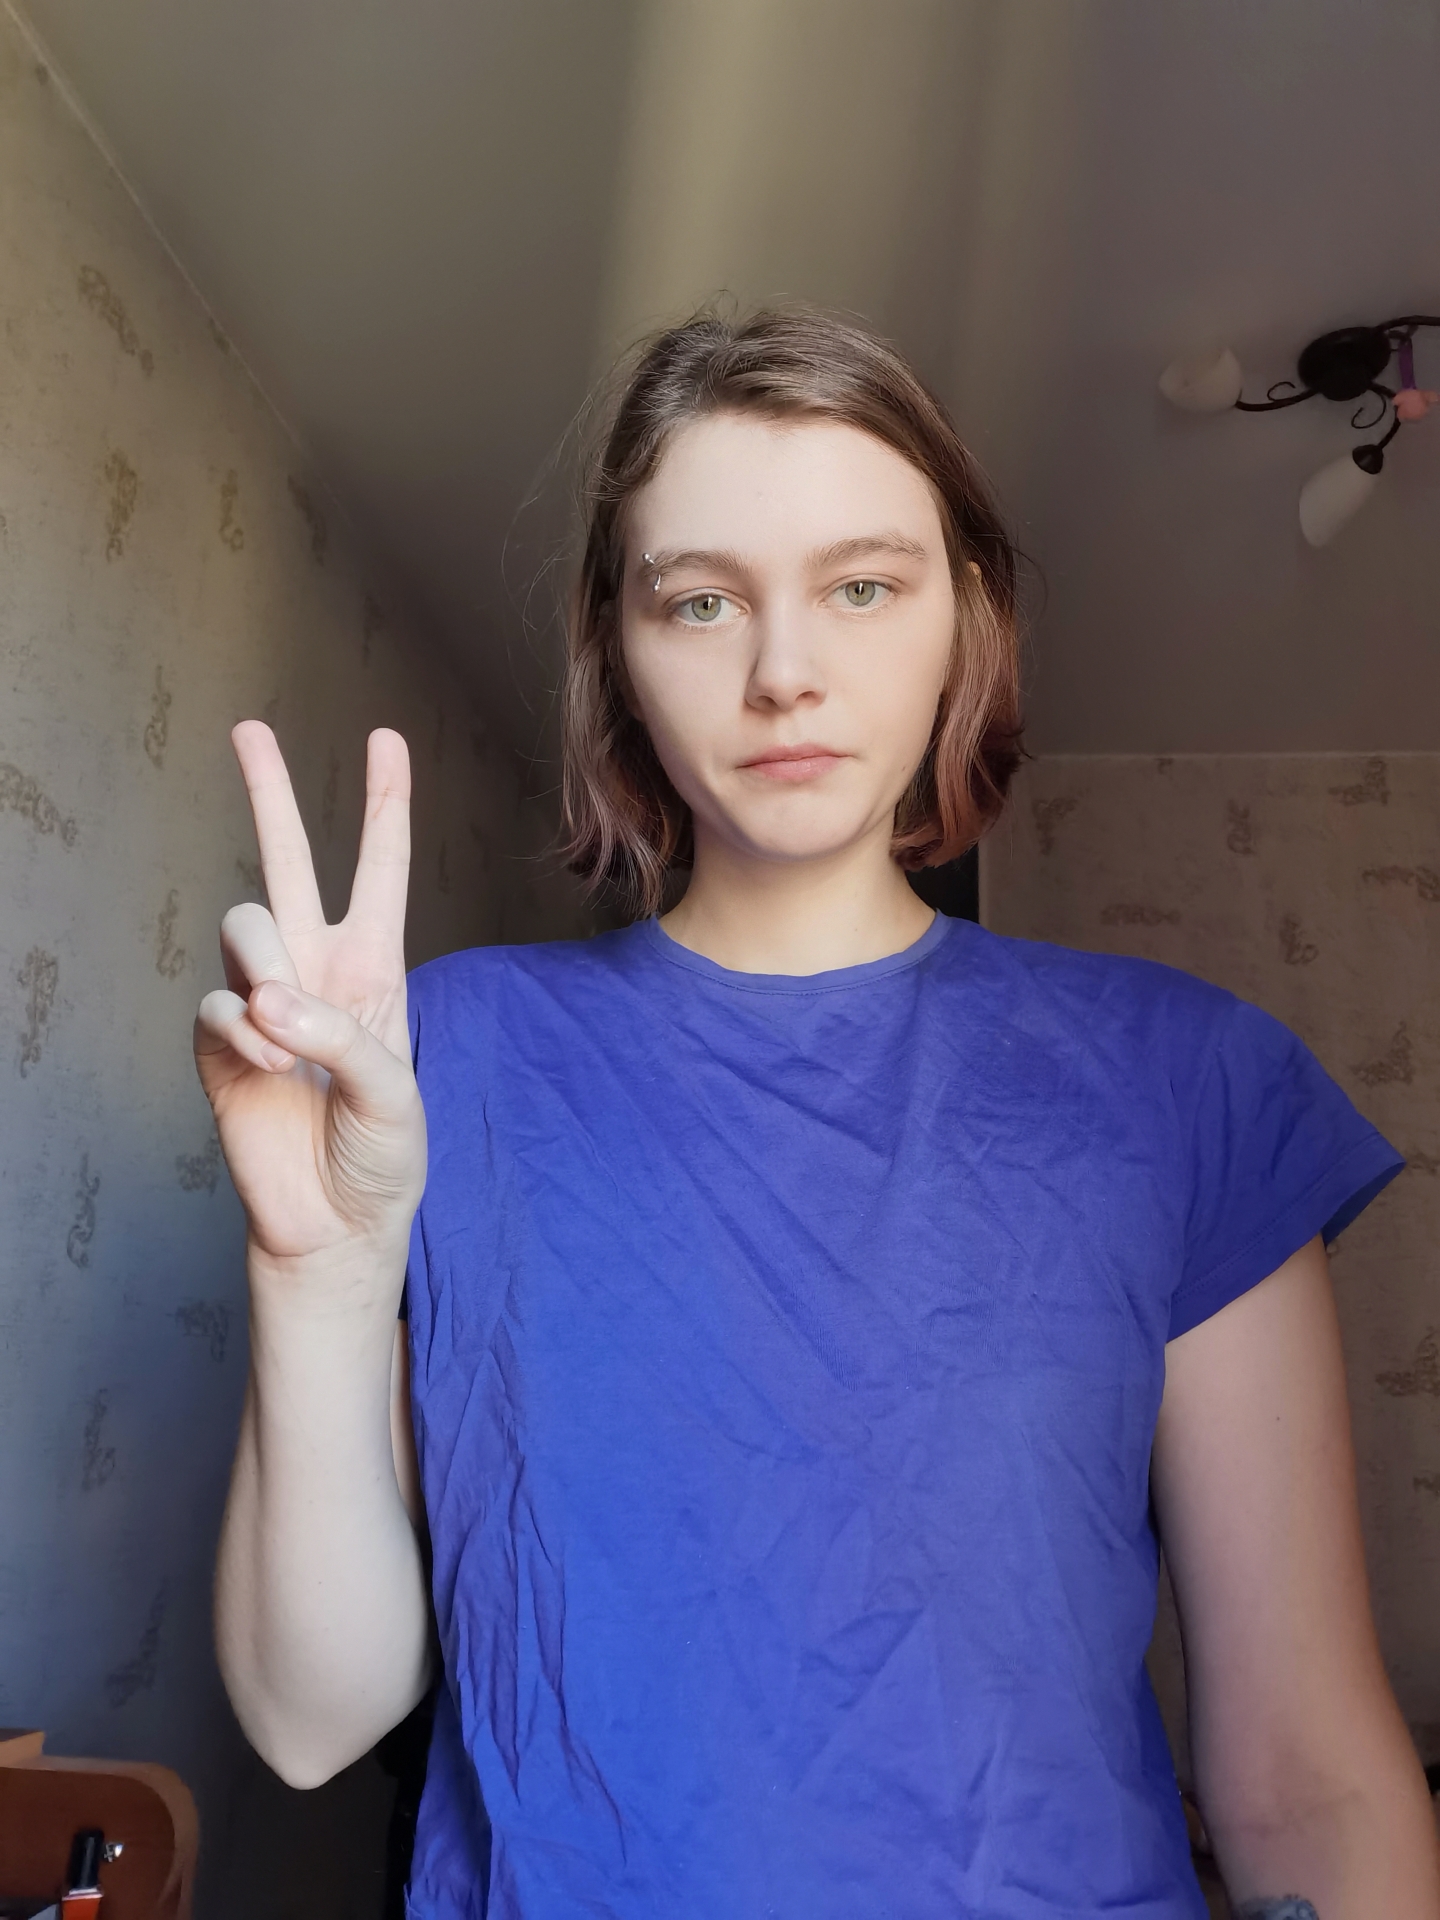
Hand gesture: peace